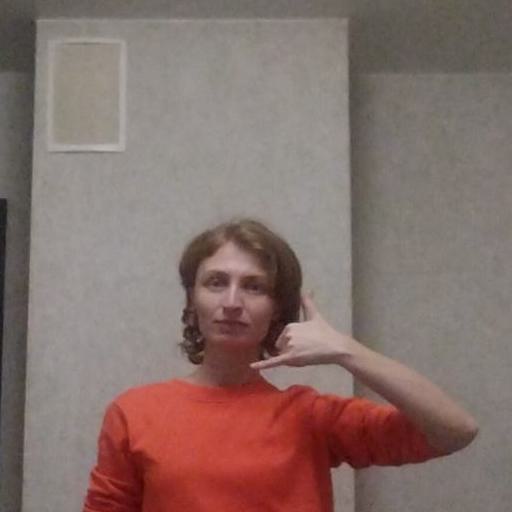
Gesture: call